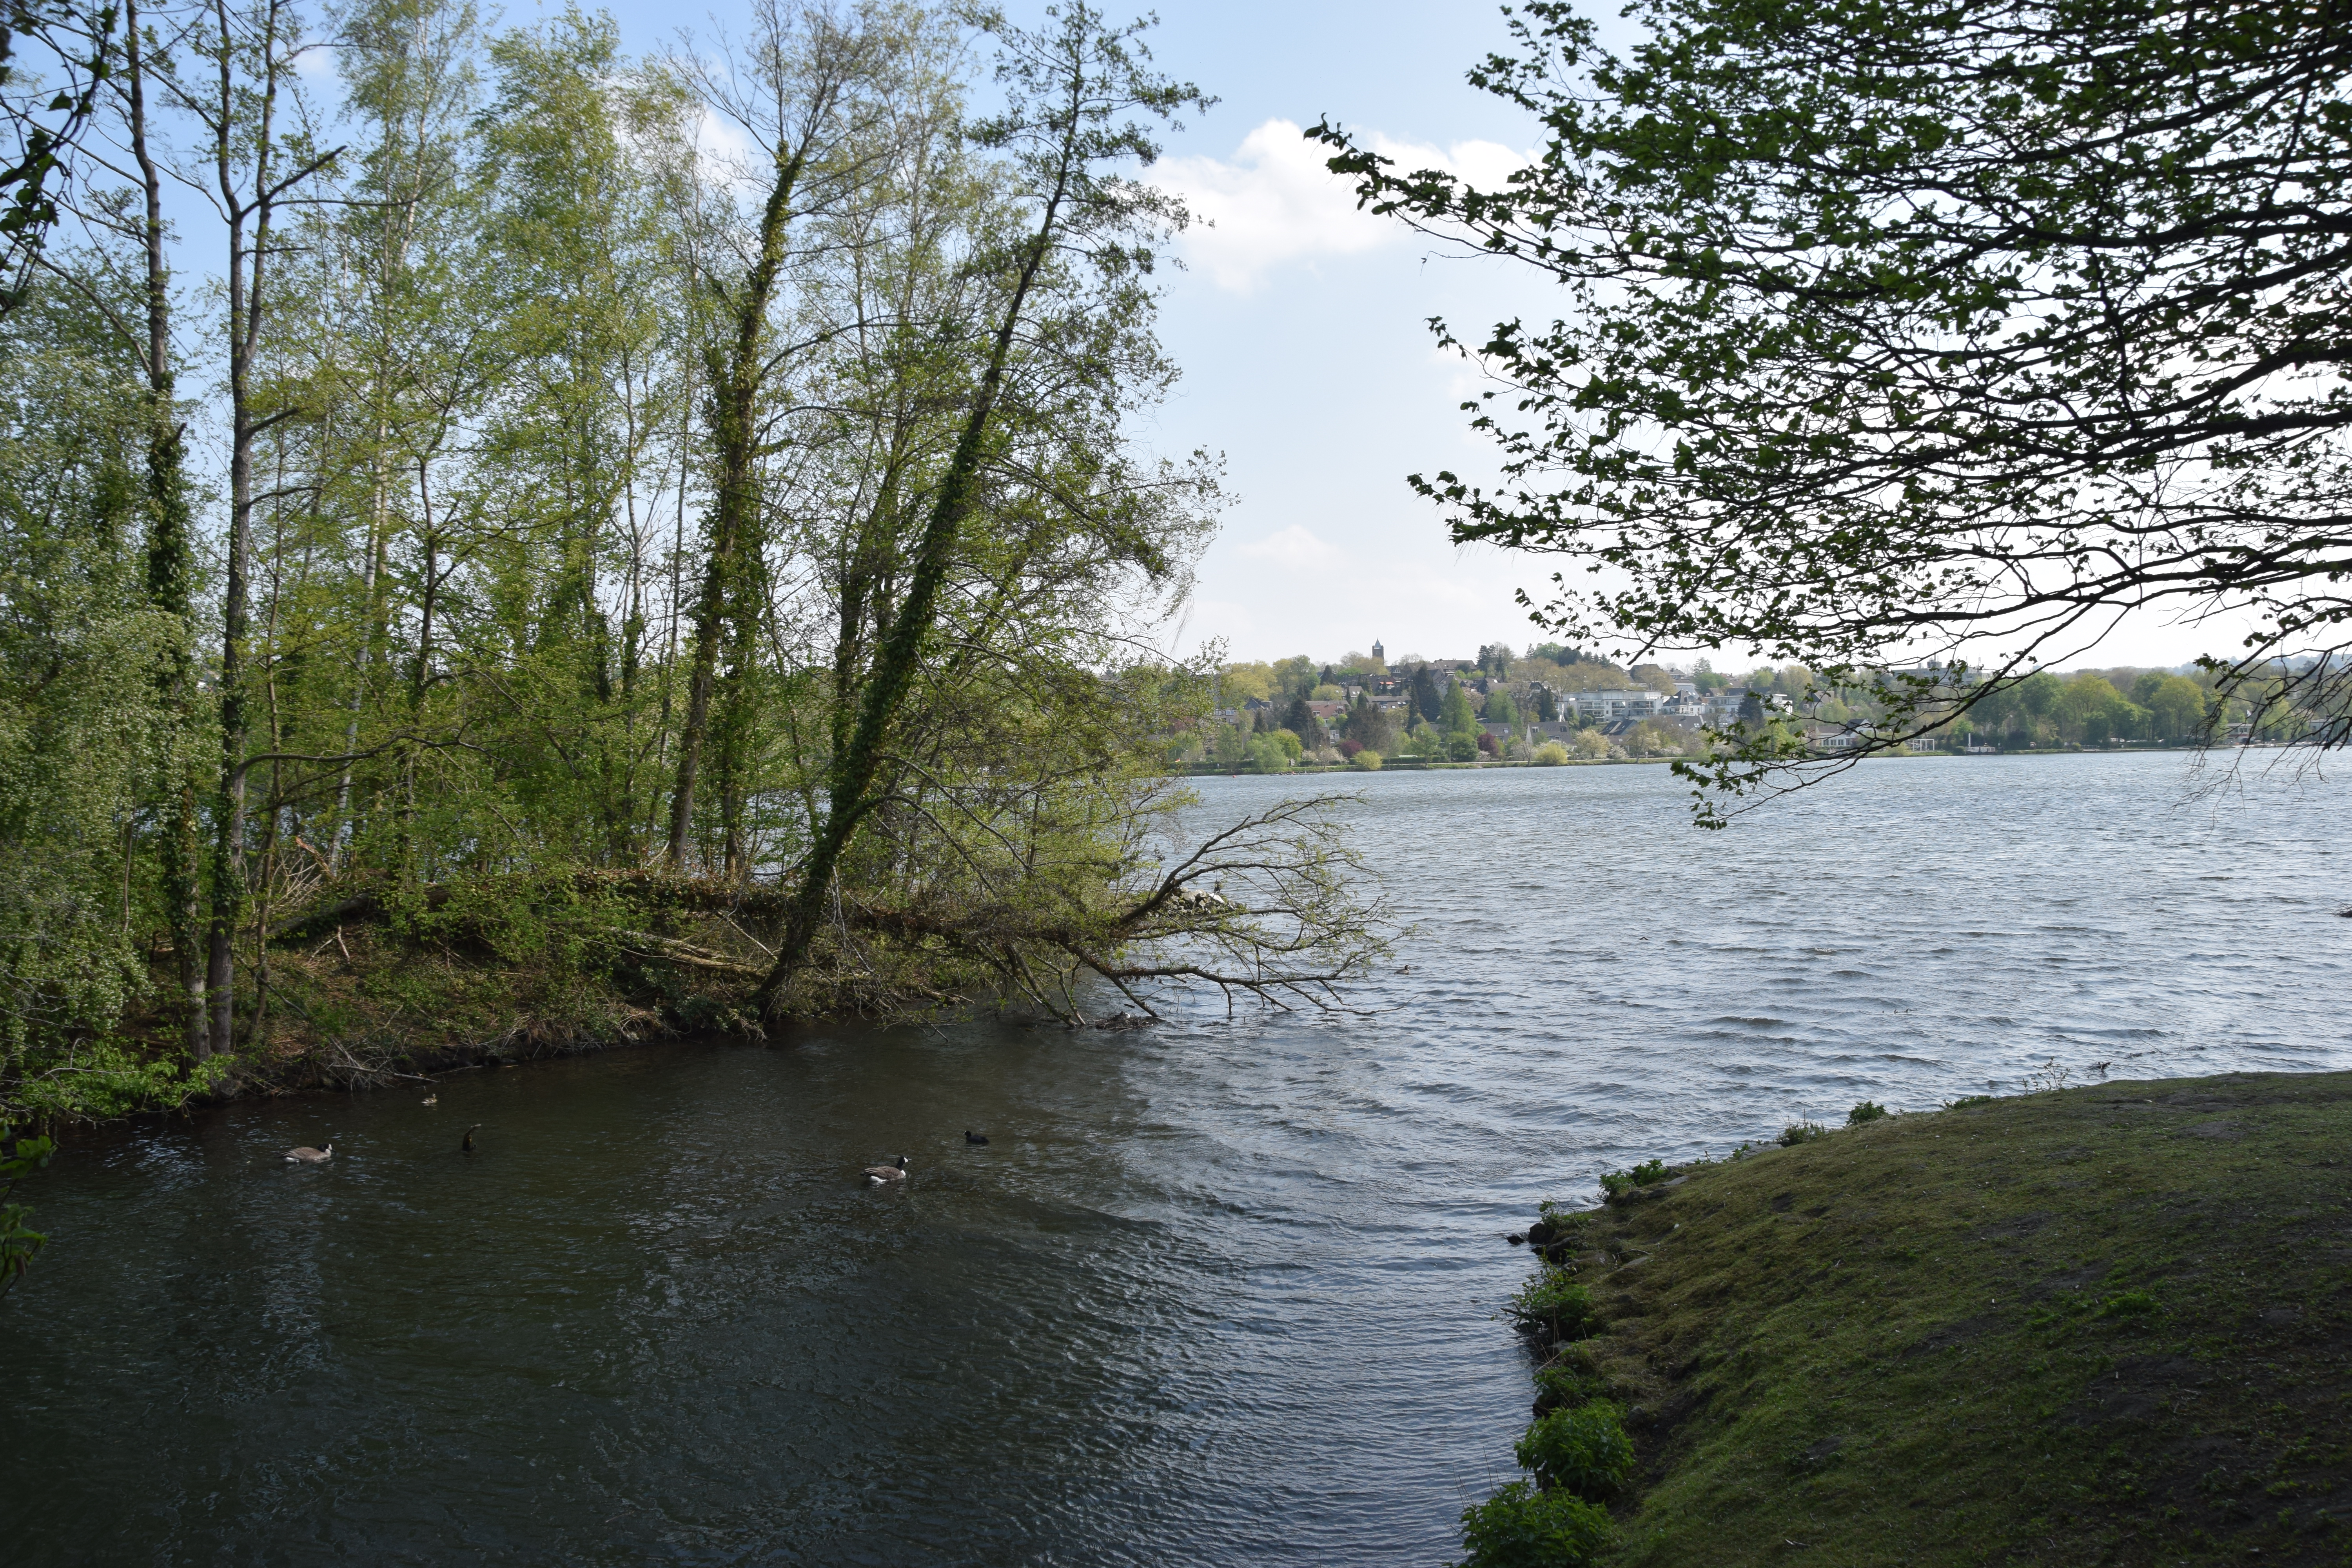
natural, water, plant, sky, water resources, cloud, tree, natural landscape, fluvial landforms of streams, lake, lacustrine plain, riparian zone, grass, landscape, forest, wetland, wildlife, marsh, reservoir, temperate broadleaf and mixed forest, woodland, reflection, horizon, Freshwater marsh, lake district, riparian forest, stream, pond, loch, creek, floodplain, channel, bog, jungle, tarn, tropical and subtropical coniferous forests, Northern hardwood forest, trunk, fen, bayou, inlet, swamp, old growth forest, sound